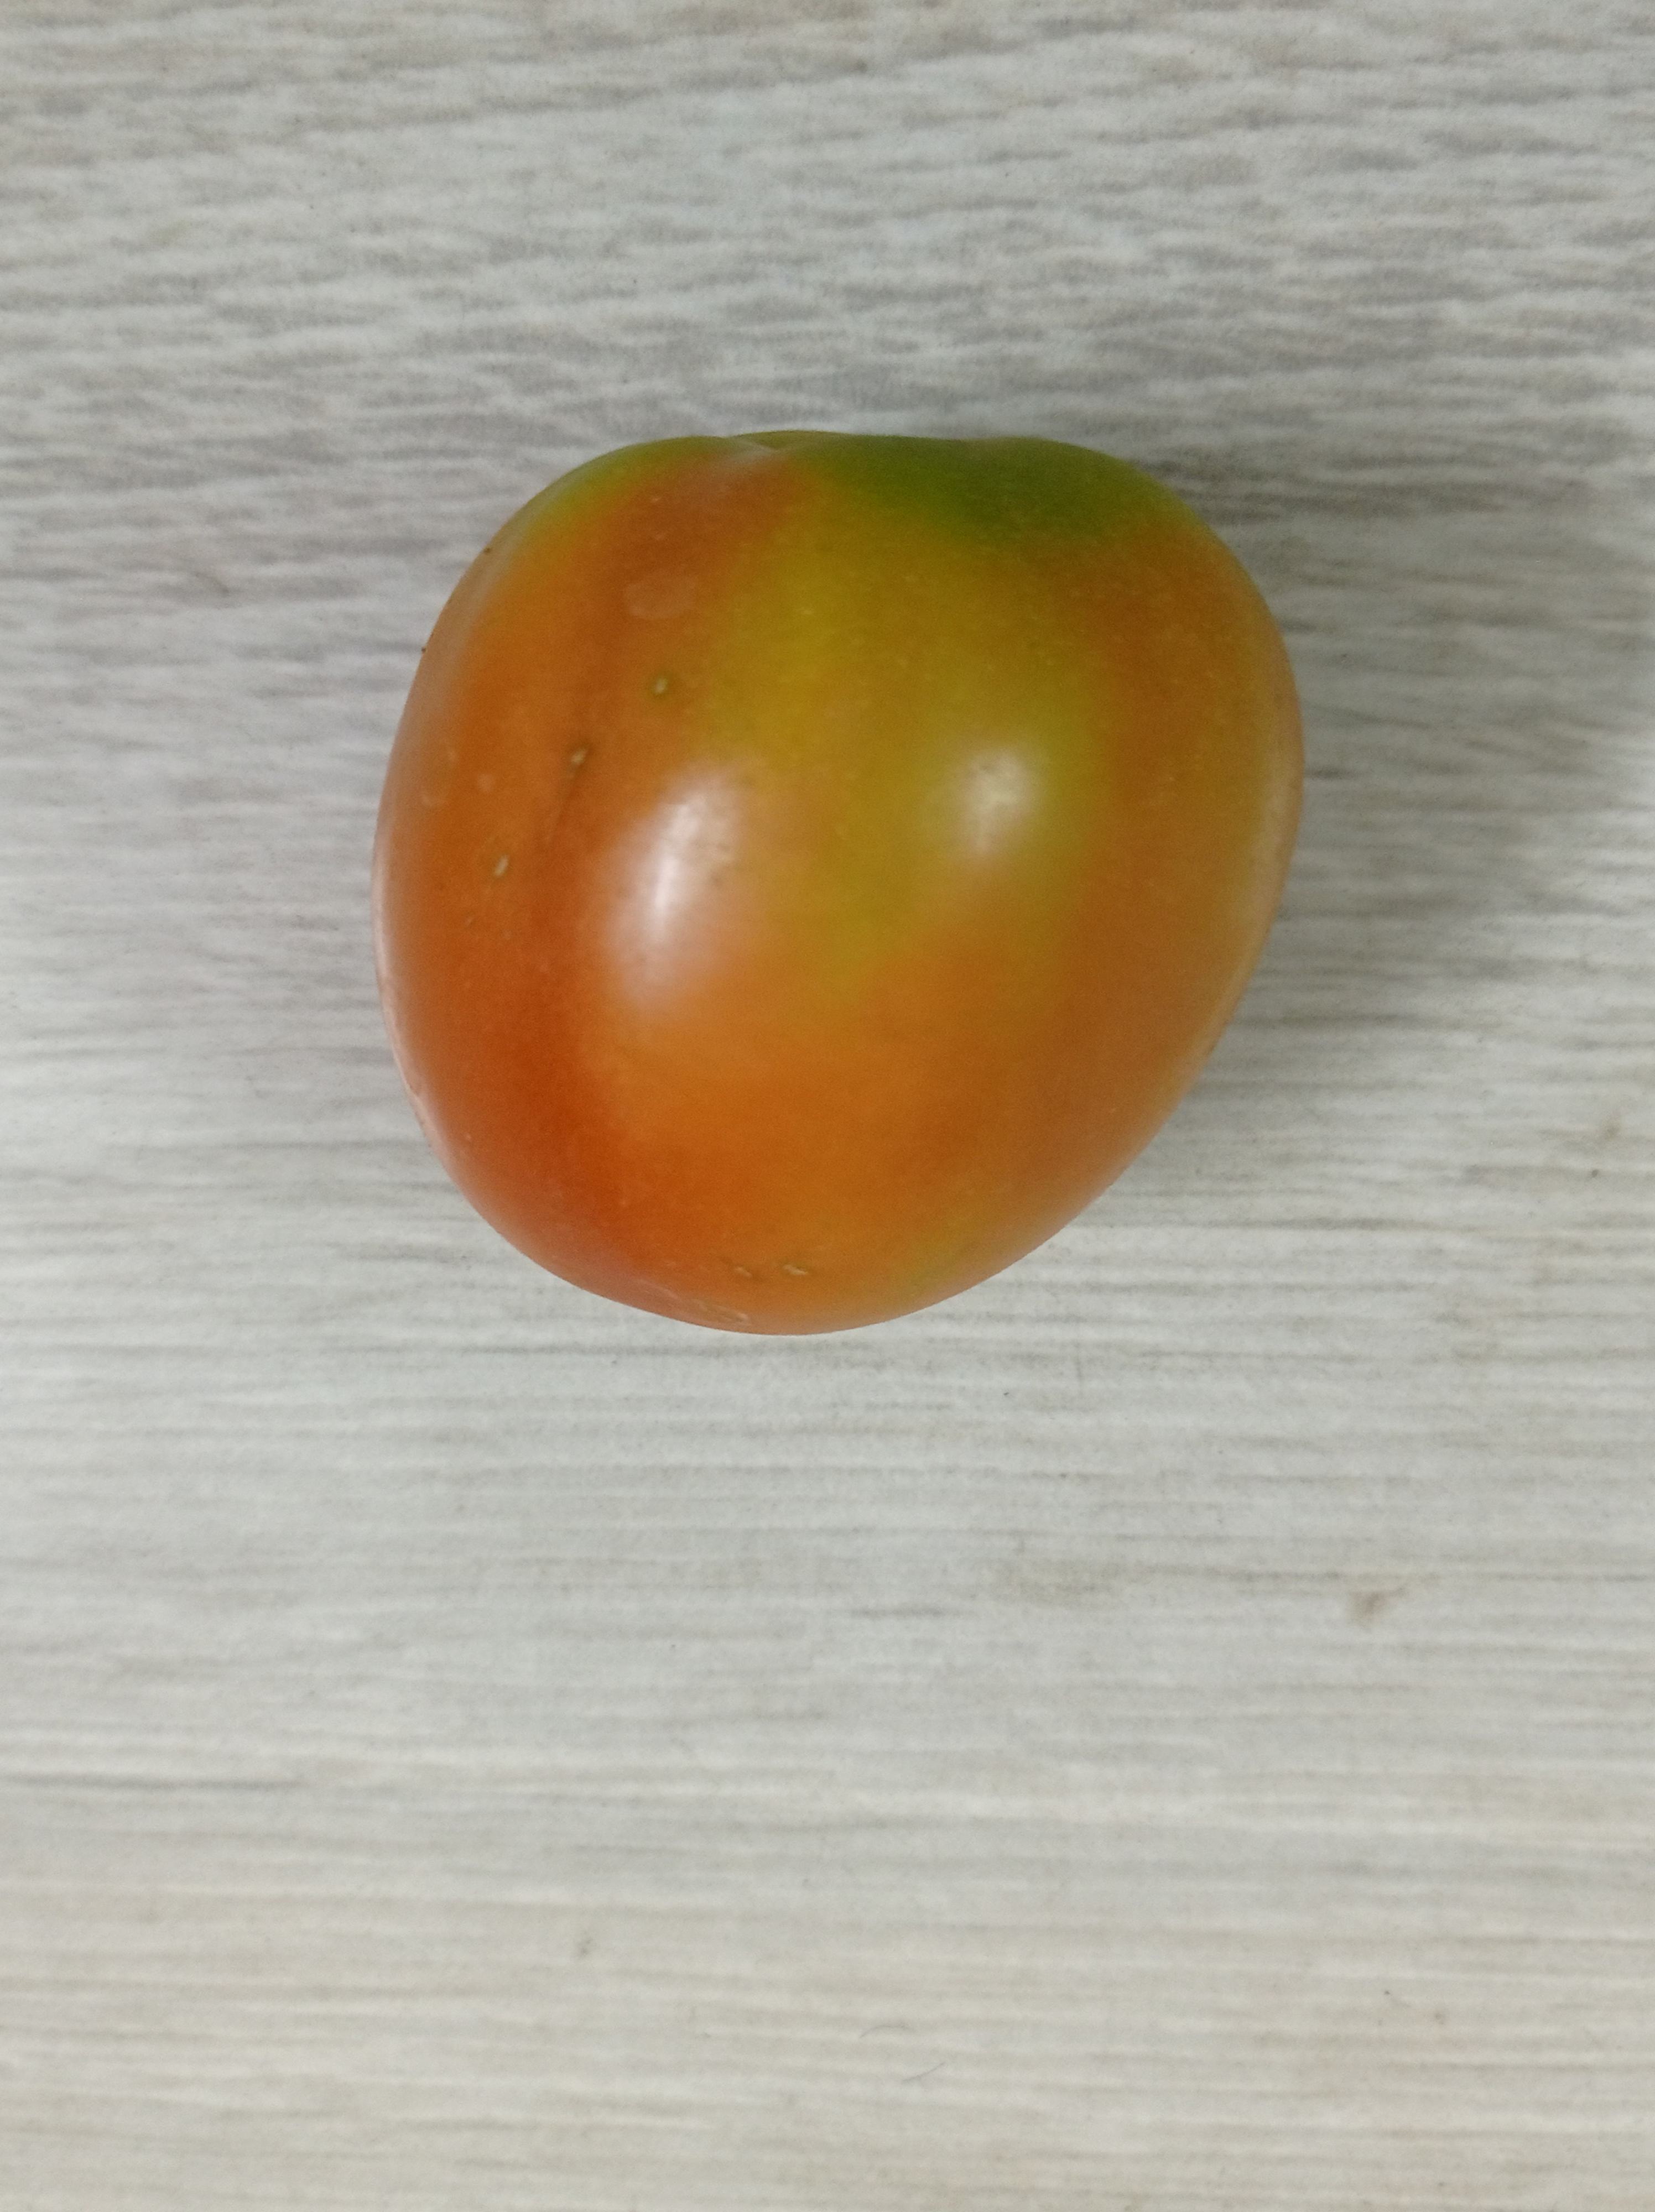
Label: Fresh